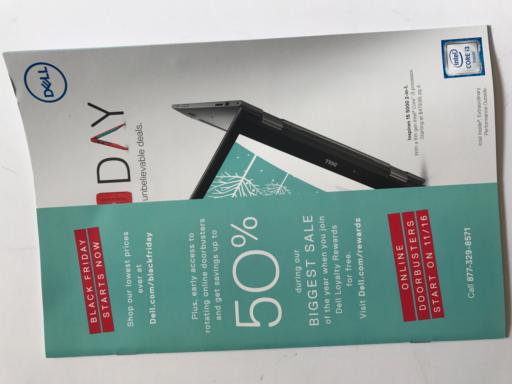
Label: paper